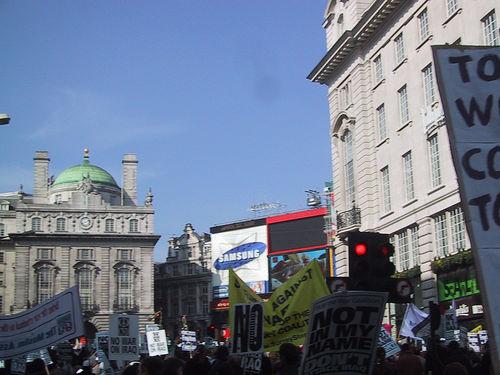
Weather: sun or clear